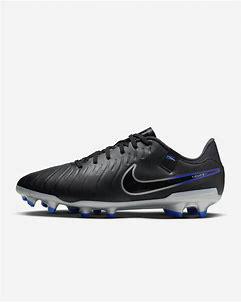
Brand: Nike
Model: Jr Tiempo Legend 10 Academy